Skjalm Hvide

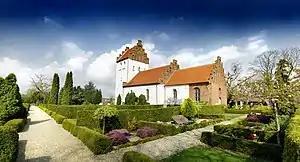
Jørlunde Church ("Jørlunde Kirke") was founded and erected by Skjalm Hvide in c. 1085.

Skjalm Hvide (before 1045 – c. 1113), was the Earl of Zealand in Denmark in the end of the Viking Age (793–1066) and up to his death. Skjalm's father was , whose father was "Slag" (or "Slau", or he may have been called by both names), based on "Absalon", a medieval account scanned, translated and published by Google.